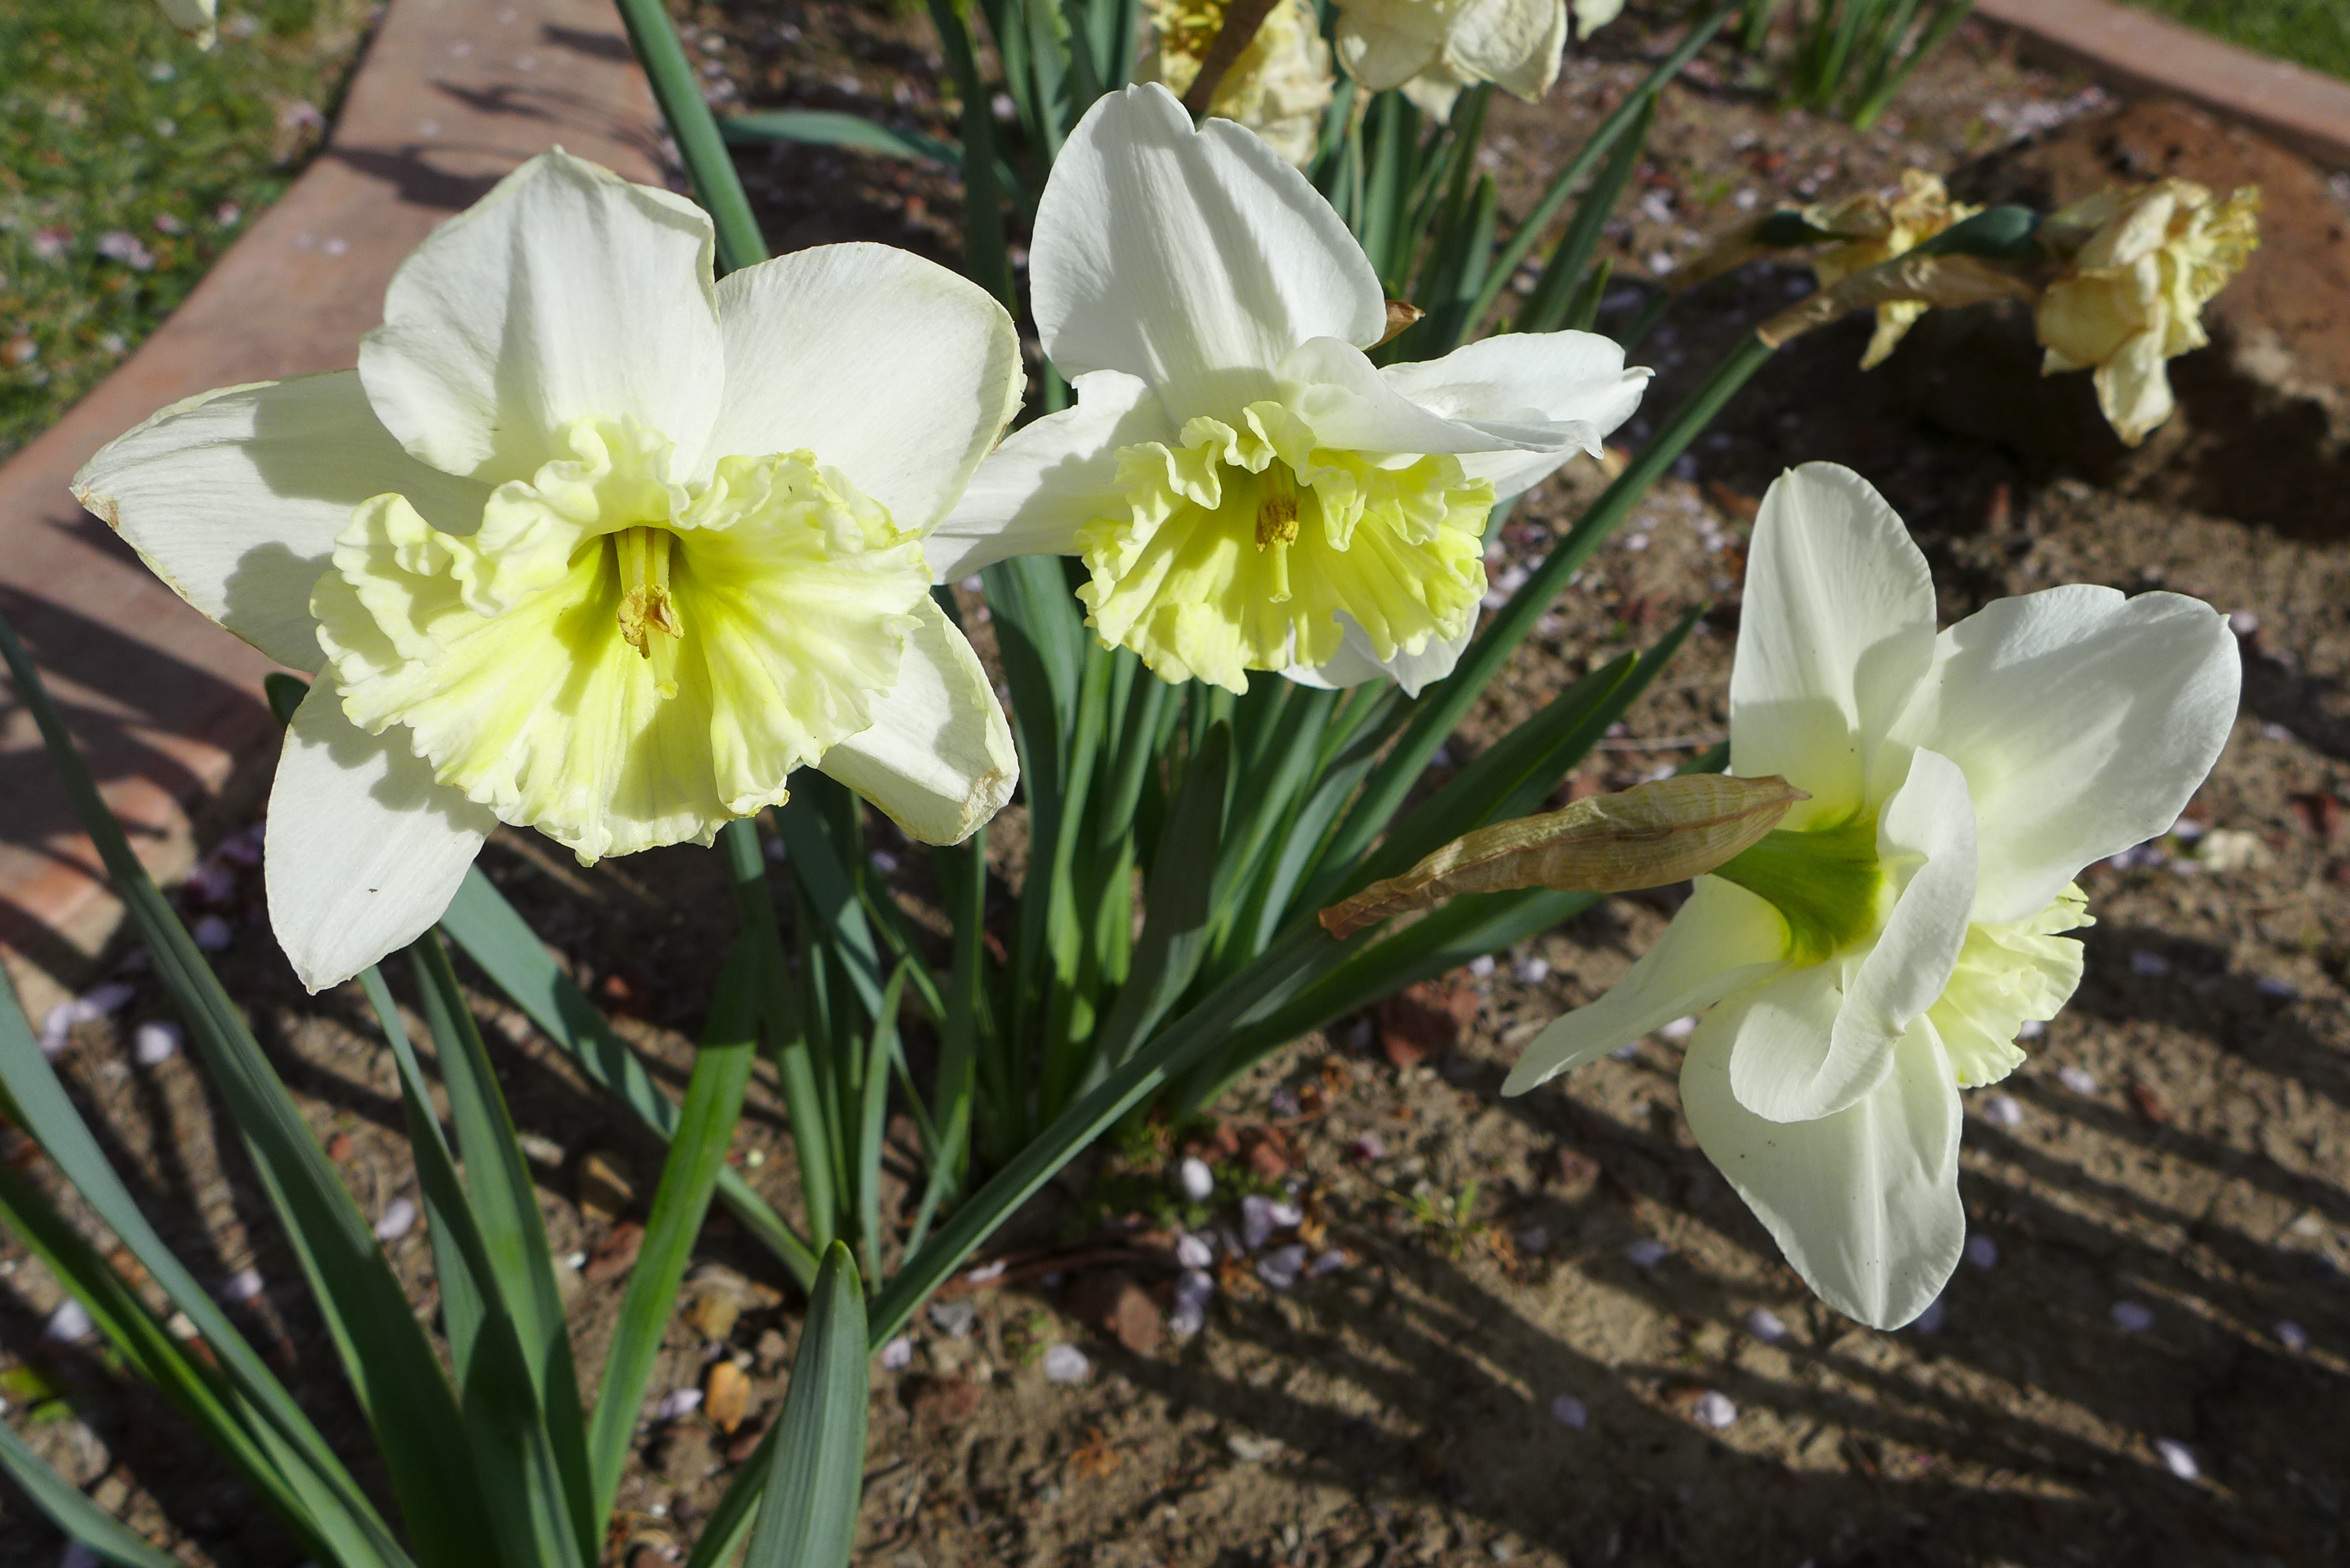
plant, flower, spring, green, botany, blooming, yellow, flora, plants, flowers, gardening, petals, bright, blossoms, daffodils, fleurs, narcissus, gardens, ornamental, blooms, floristry, flowering, daylily, flowering plant, light yellow, land plant